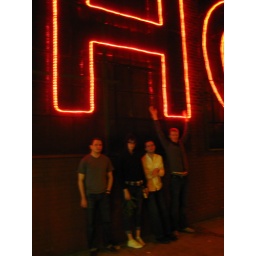
EPIC. Trying no flash, camera &amp;quot;stabilized&amp;quot; against the pole of a bus stop.